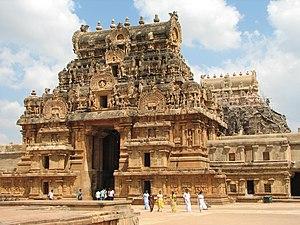
Deuxième gopuram du temple de Brihadesvara, Tanjavûr, état du Tamil Nadu, Inde
Le temple de Brihadesvara — appelé aussi temple de Râjarâjeshvaram, d'après le nom de son constructeur — situé dans la ville de Tanjore dans l'État du Tamil Nadu en Inde est une réalisation exemplaire du style drâvidien d'architecture religieuse.